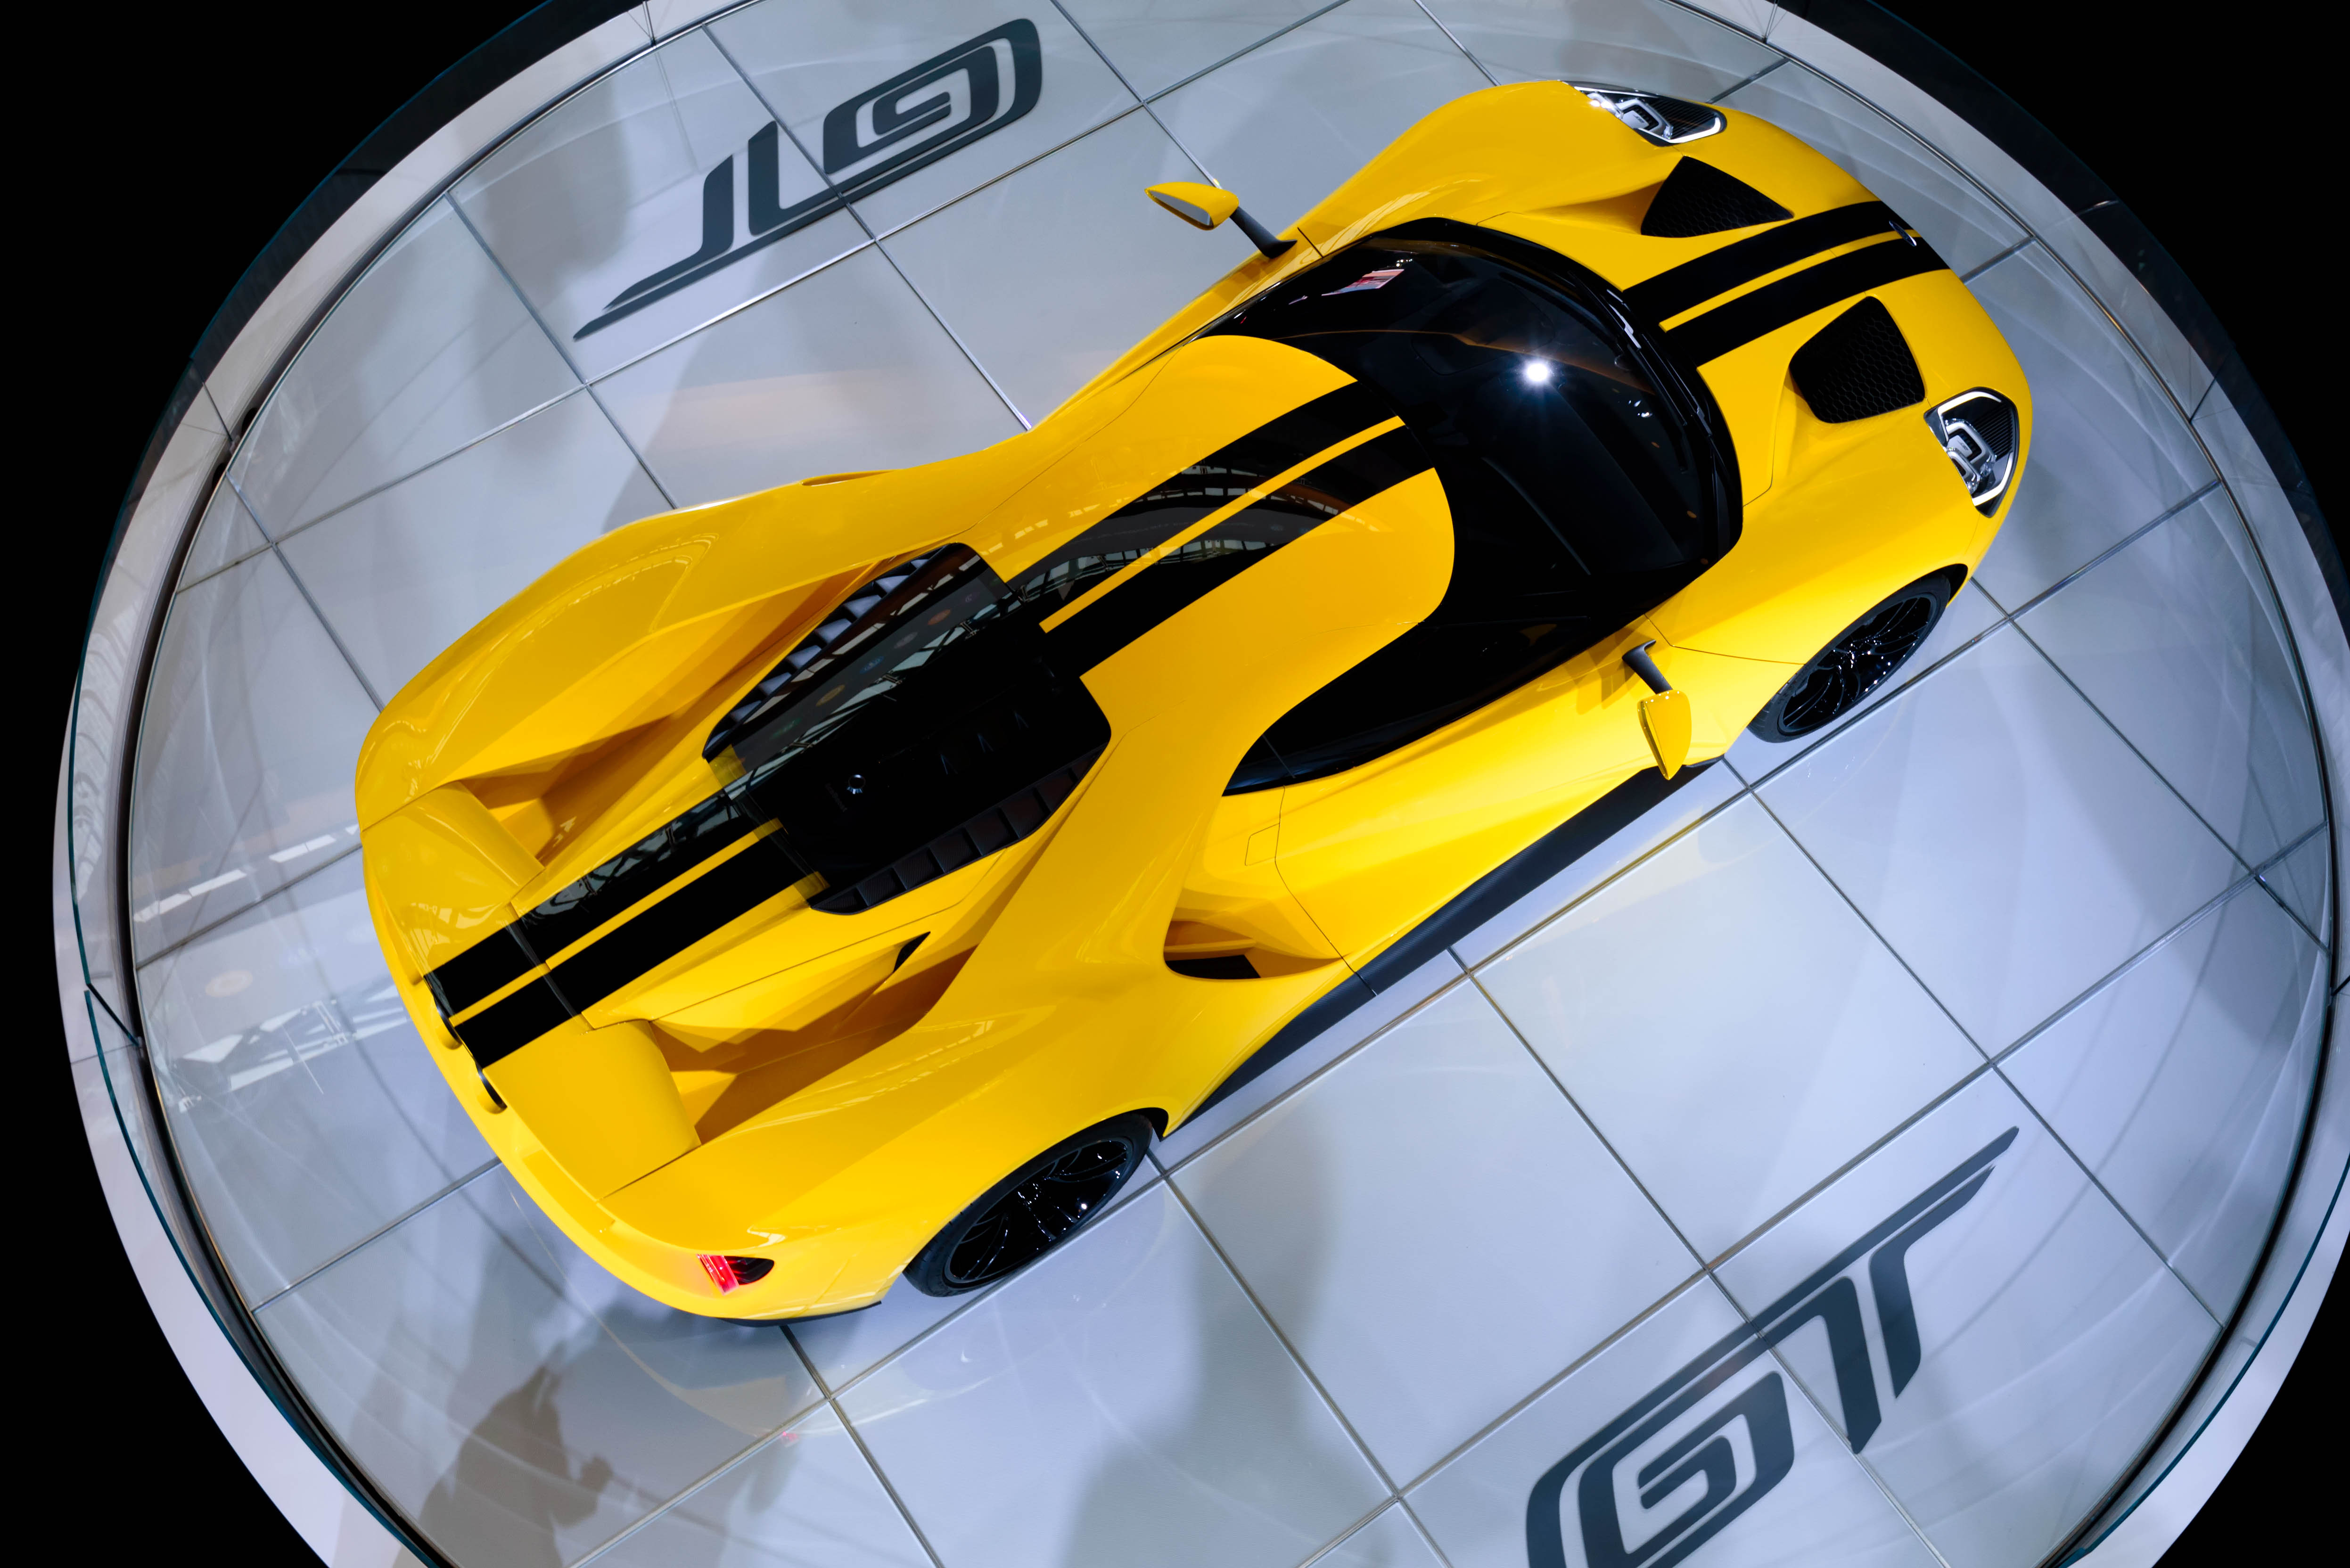
car, wheel, vehicle, show, nikon, clothing, yellow, sports equipment, publicdomain, ford, helmet, ball, d750, ft, automobile make, automotive design, personal protective equipment, football equipment and supplies, protective equipment in gridiron football